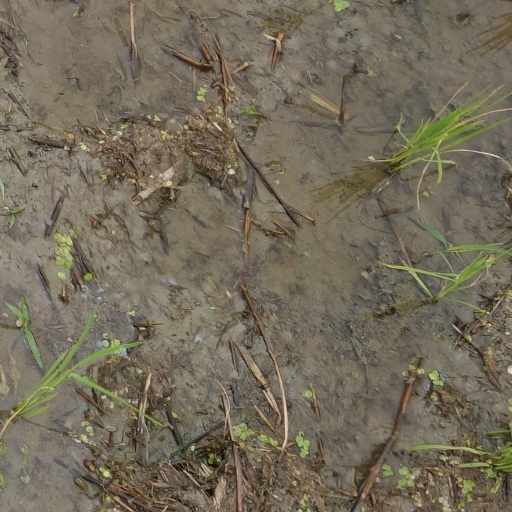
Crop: rice